Allium vineale

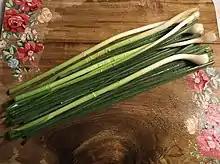
Wild onions washed and ready to be diced up for a fried rice dish. They add a pleasant garlic-like flavor to meals.

The leaves, flowers, and bulbs of "Allium vineale" are edible. While it has been suggested as a substitute for garlic, there is some difference of opinion as to whether there is an unpleasant aftertaste compared to that of common garlic ("Allium sativum"). It imparts a garlic-like flavour and odour on dairy and beef products when grazed by livestock. It is considered a pestilential invasive weed in the US, as grain products may become tainted with a garlic odour or flavour in the presence of aerial bulblets at the time of harvest. Wild garlic is tolerant to herbicides, which cannot cling well to the vertical, smooth and waxy structure of its leaves.